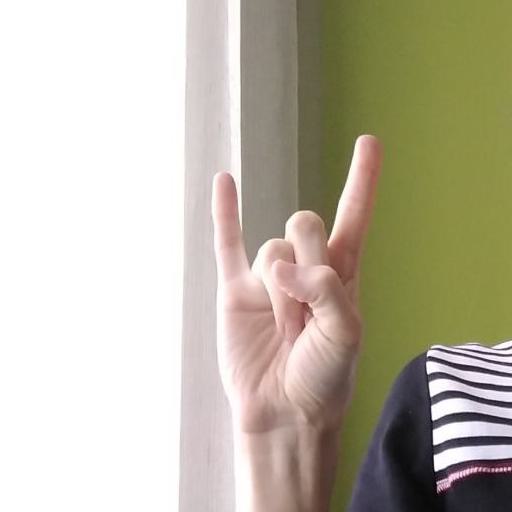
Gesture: rock